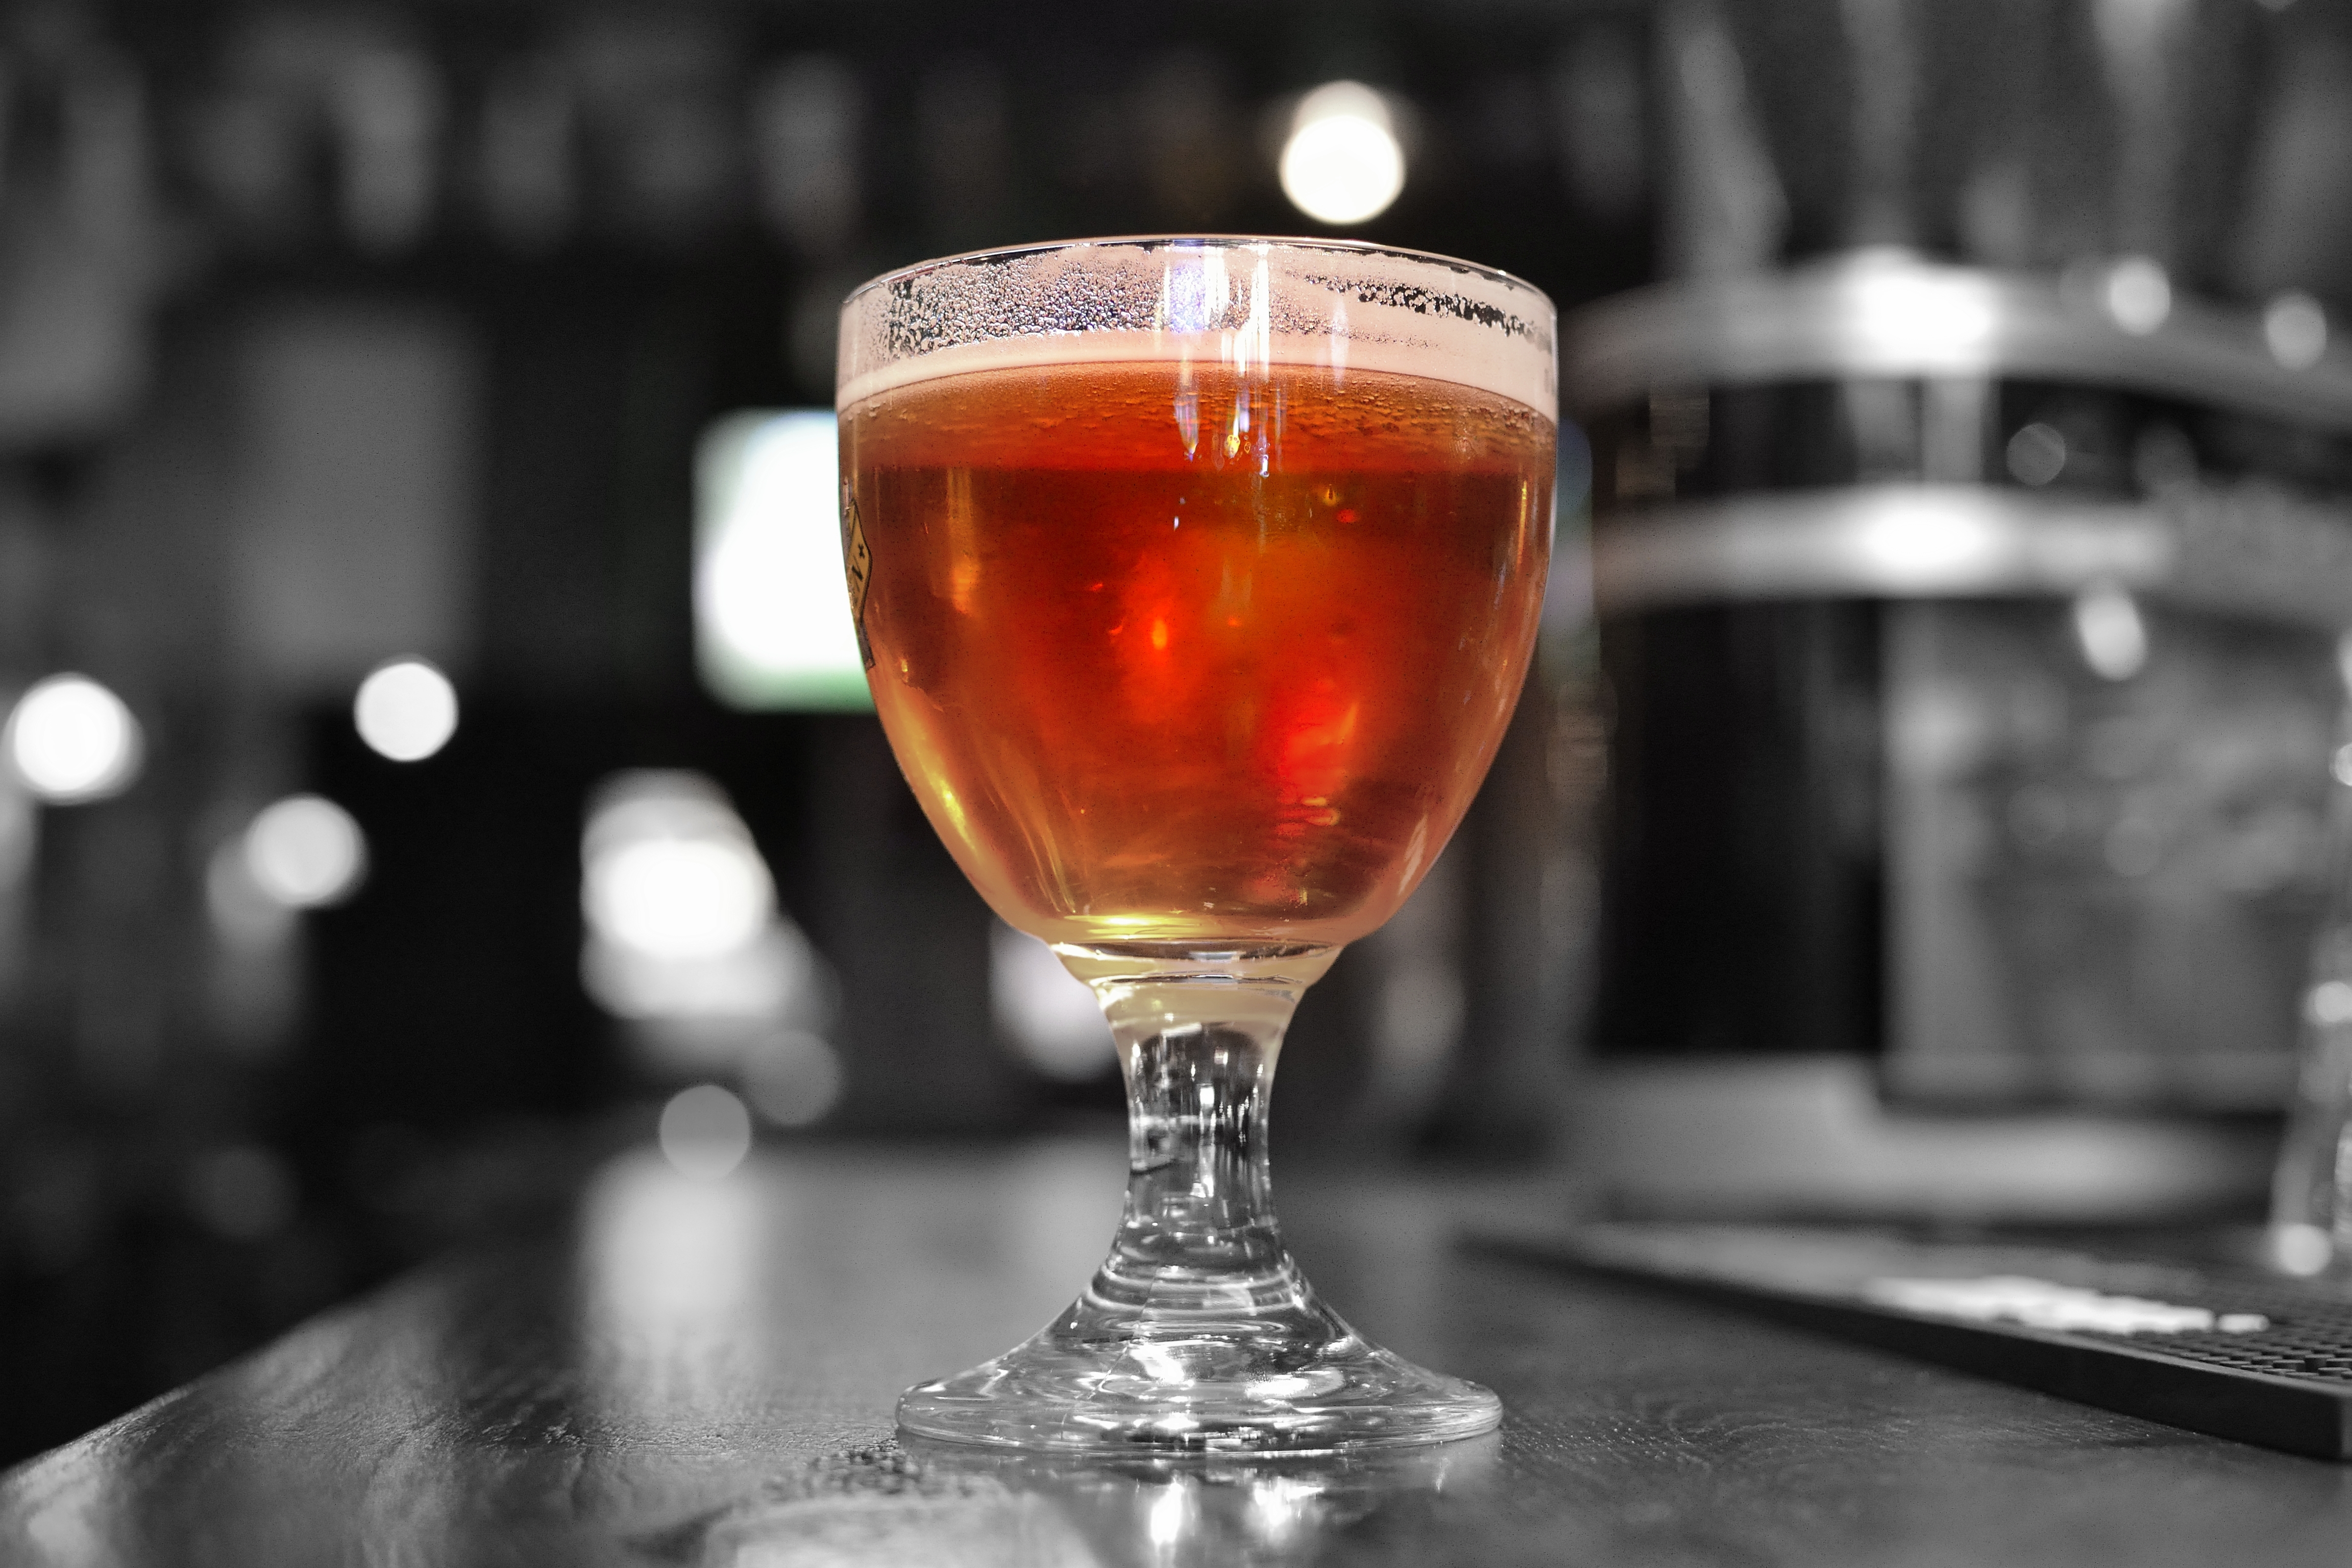
glass, drink, beer, alcohol, cocktail, holland, pub, coloursplash, alcoholic beverage, negroni, socialising, distilled beverage